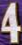
Number: 4